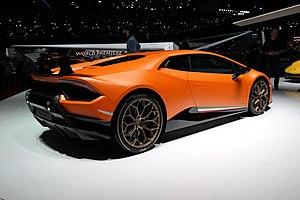
Salon international de l'automobile de Genève 2017